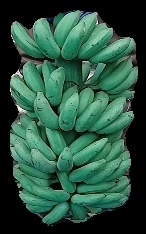
Variety: elakki-bale
Grade: grade1